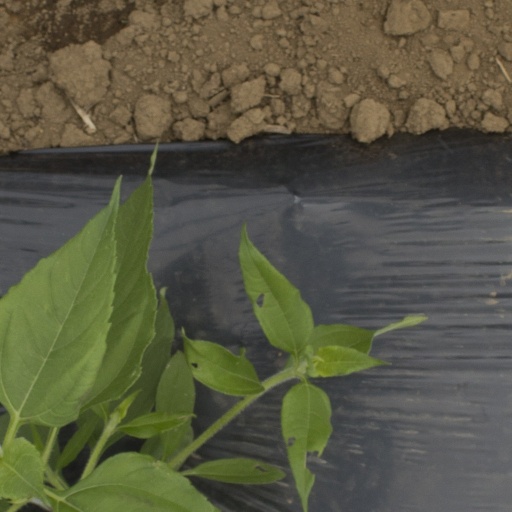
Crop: Jerusalem artichoke